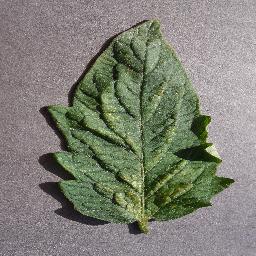
Label: Tomato___Spider_mites Two-spotted_spider_mite